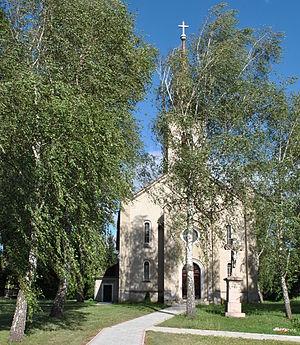
Horné Turovce est un village de Slovaquie situé dans la région de Nitra.